Agnieszka Czopek

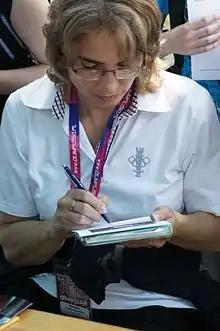
2011

Agnieszka Ewa Czopek-Sadowska (born 9 January 1964 in Krzeszowice) is a Polish backstroke, butterfly and medley swimmer and Olympic medalist. She competed at the 1980 Summer Olympics in Moscow, winning a bronze medal in 400 metre individual medley.